My Best Friend's Exorcism

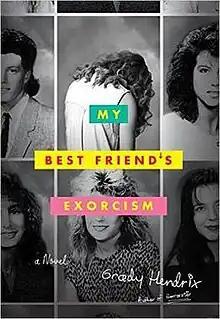

My Best Friend's Exorcism is a 2016 horror novel by Grady Hendrix. A hardback edition was published on May 17, 2016, through Quirk Books and an audiobook narrated by Emily Woo Zeller was released through Blackstone Audio.